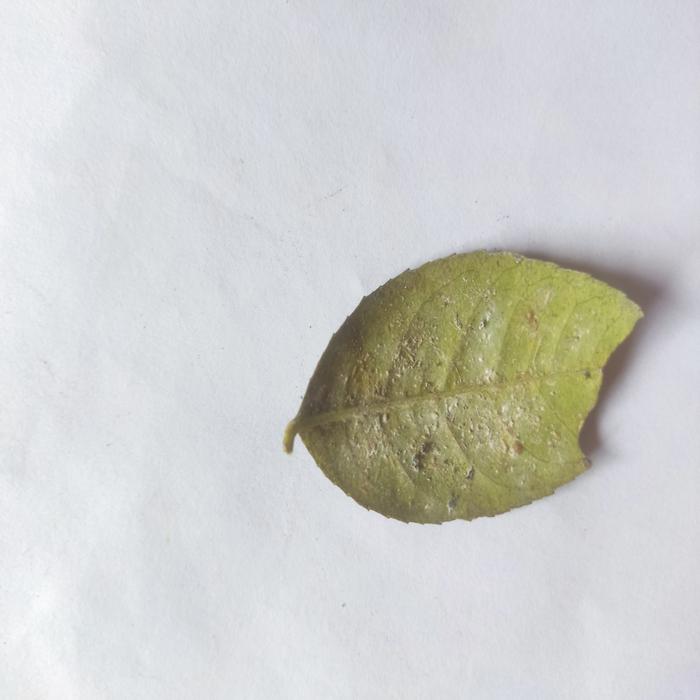
Crop: Lemon
Leaf condition: Sooty_Mold